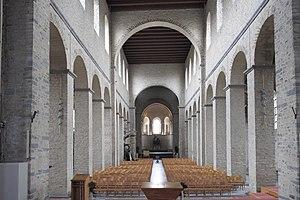
L'architecture romane est le premier grand style créé au Moyen Âge en Europe après le déclin de la civilisation gréco-romaine. Son développement est pleinement établi vers 1060 mais les premiers signes de mutation sont différents suivant les régions et il n'y a pas de consensus sur une date des débuts qui vont du VIᵉ au XIᵉ siècle. L'architecture gothique est le style qui lui succède progressivement à partir du XIIe siècle.Le dynamisme monastique, de profondes aspirations religieuses et morales, la spiritualité des routes de pèlerinages dans une Europe rendue à la paix président à la naissance de l'art roman et contribuent à en faire un style vraiment neuf et doué d'une profonde originalité. La volonté de libérer l'Église de la tutelle de pouvoirs séculiers, les croisades, la reconquête chrétienne en Espagne avec l'effondrement du califat de Cordoue, la disparition du mécénat royal ou princier font de l'art roman l'art de toute la chrétienté médiévale.